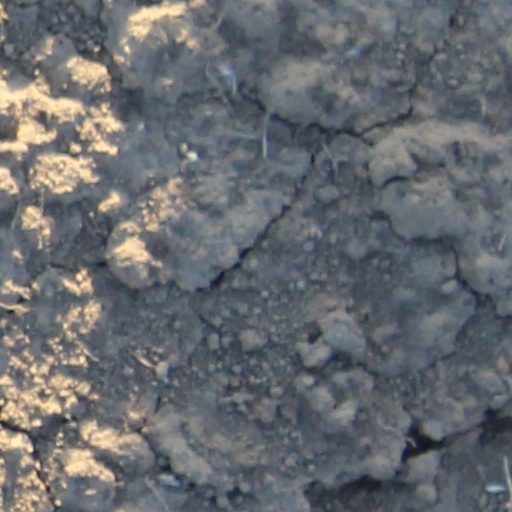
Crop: wheat